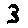
Label: 3